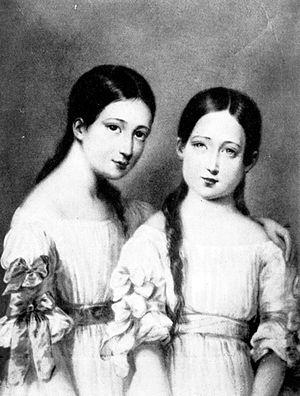
Cipriano de Palafox y Portocarrero, né le 15 septembre 1784 et décédé le 15 mars 1839 à Madrid, est un noble espagnol, un homme politique et un soldat, appartenant, à partir de 1834, à la grandesse d’Espagne. Sénateur de la province de Badajoz de 1837 à 1838, Cipriano de Palafox est connu pour ses convictions libérales, maçonniques et pour son penchant pour le parti français, connu en Espagne sous le terme d’afrancesado. Il est père de l'Impératrice Eugénie.